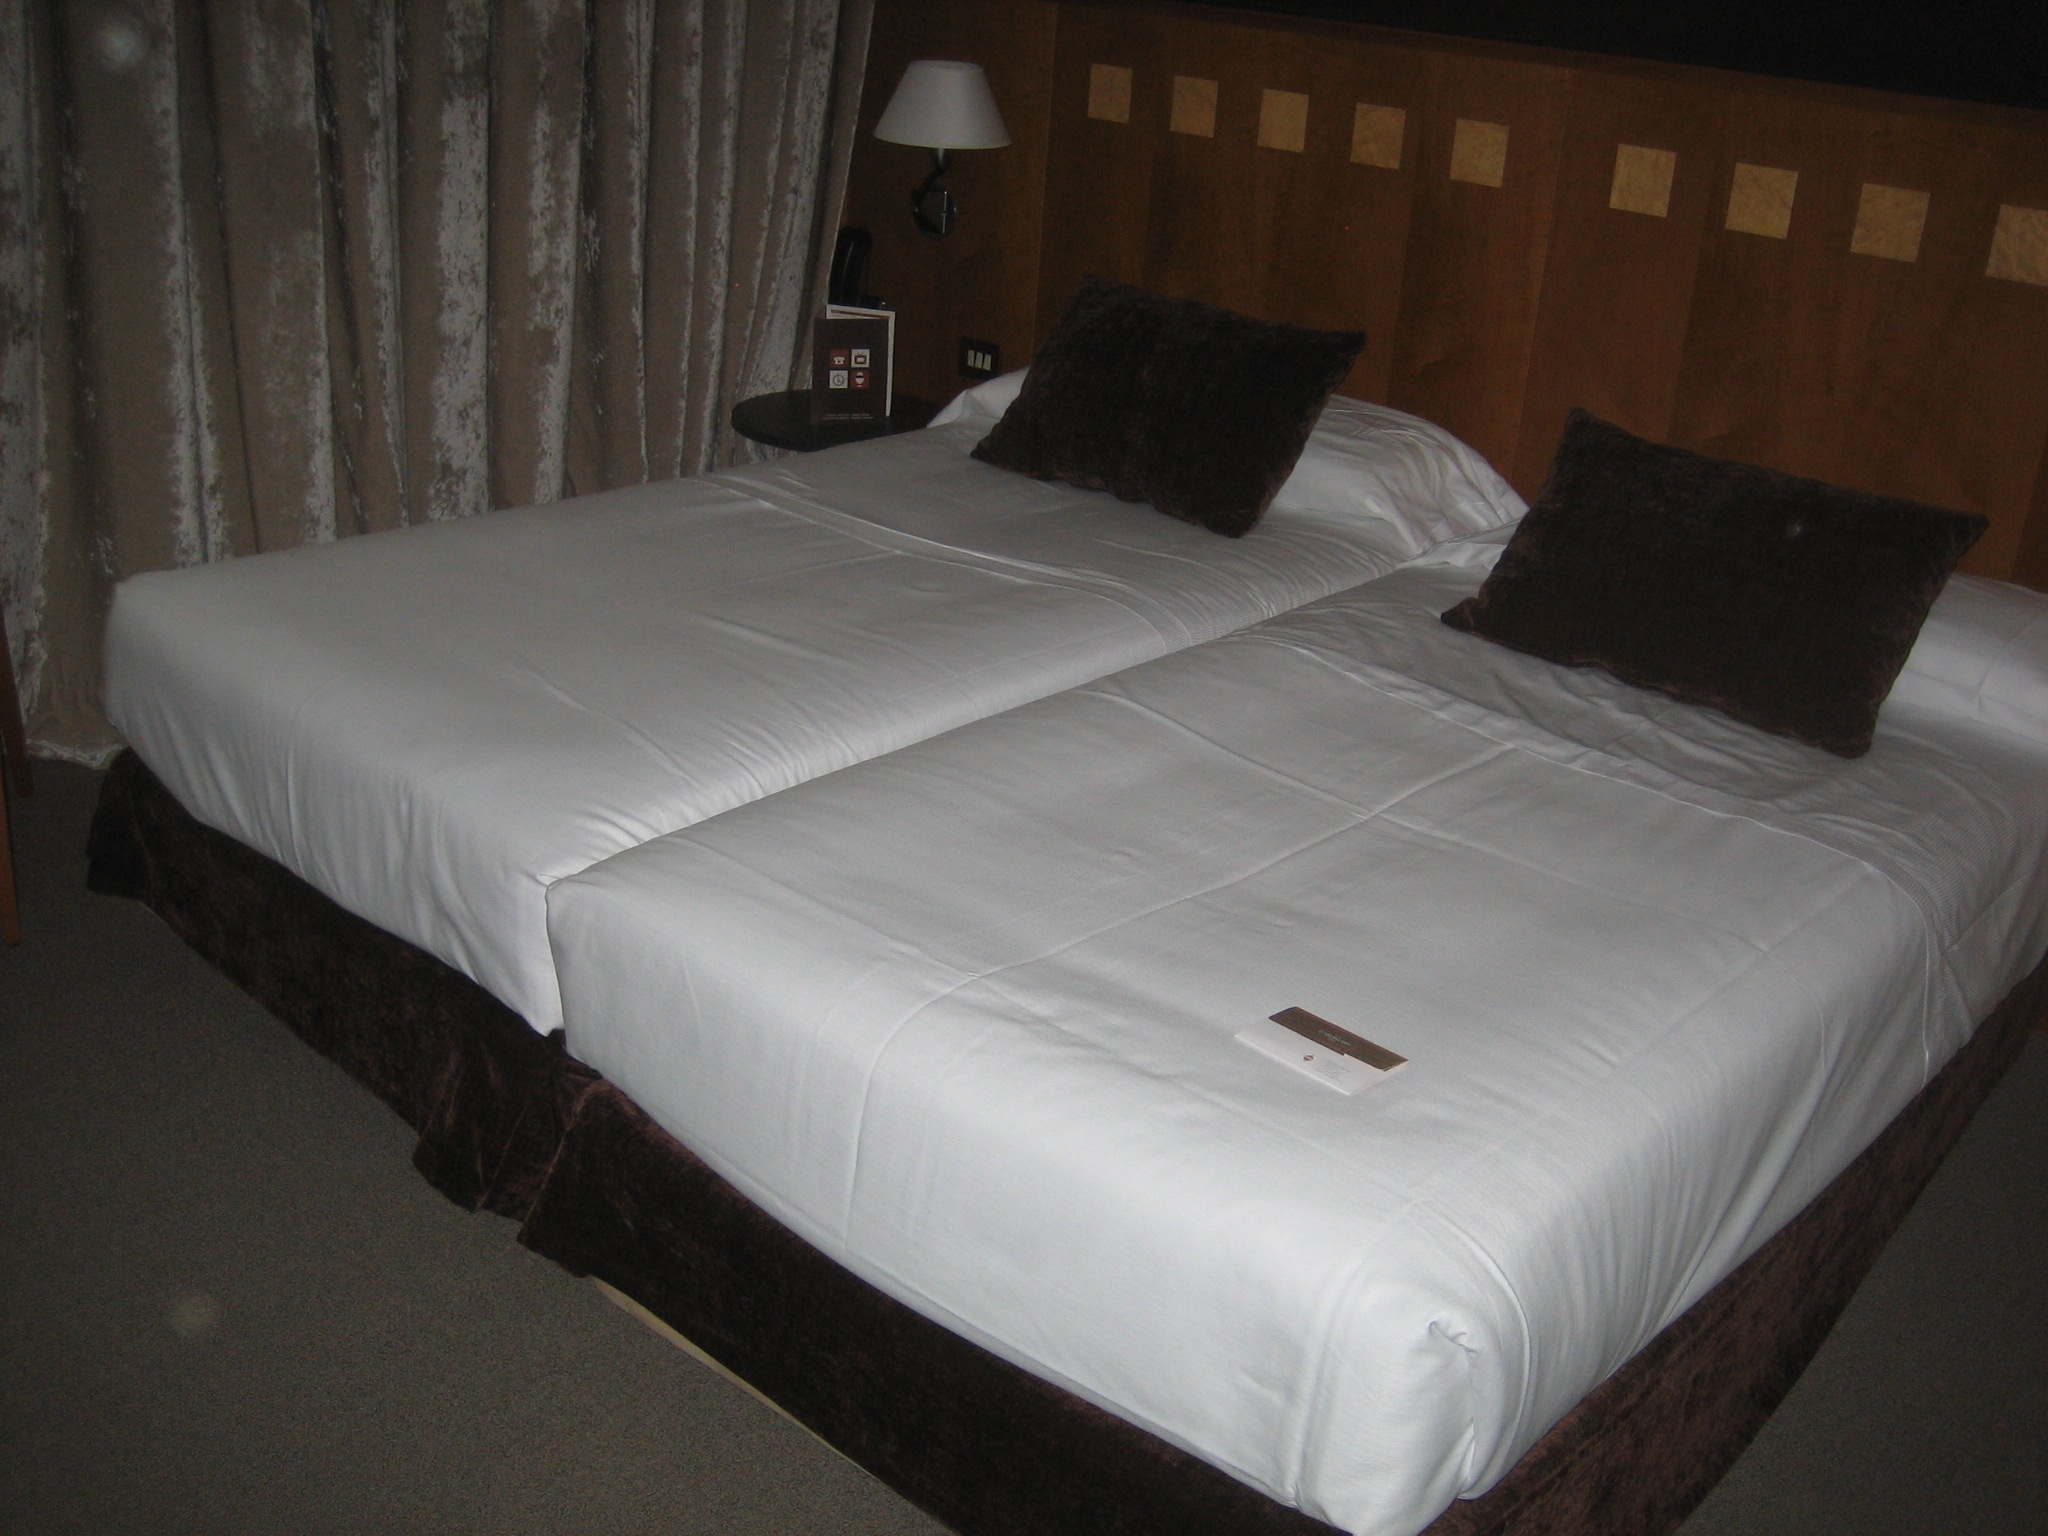
Room type: bedroom